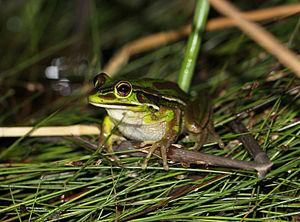
La Rainette verte et dorée est une espèce d'amphibiens de la famille des Pelodryadidae. Cette grenouille est originaire de l'Est de l'Australie. En dépit de sa classification dans une famille de rainettes et de ses capacités d'escalade, elle ne vit pas dans les arbres et passe presque tout son temps au sol. Elle est de couleur dorée et verte, et peut atteindre jusqu'à 11 cm de long, ce qui en fait une des plus grandes grenouilles d'Australie.